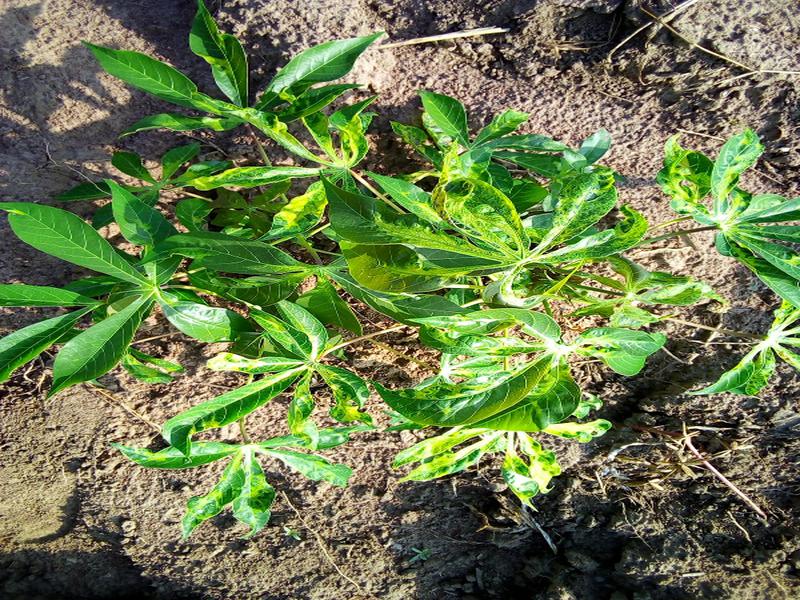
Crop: cassava
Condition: mosaic_disease